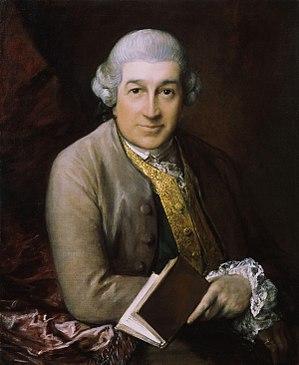
Catherine Clive, née Raftor le 5 novembre 1711 à Londres et morte le 6 décembre 1785 à Twickenham est une actrice, cantatrice, dramaturge et poétesse britannique ayant eu une notoriété importante au XVIIIᵉ siècle. Elle fut moins connue en tant qu'écrivain qu'en tant que comédienne, mais son talent littéraire est de plus en plus commenté. Elle a fait partie de troupes prestigieuses, en particulier celle de David Garrick, et bien que ses qualités d'interprétation fussent multiples, elle s'était fait une spécialité des pièces comiques et, grâce à sa voix de soprano, des opéras-ballades en vogue. La qualité de son art lui valait le respect de tous et la jalousie de certains, mais bien que d'une nature aimable et généreuse, consciente de sa valeur, elle pouvait aussi se montrer coléreuse et inflexible ; aussi, devant ses exigences, les directeurs de théâtre se voyaient-ils souvent contraints de céder et de changer leurs plans. Sa renommée atteignit des sommets sur lesquels elle se maintint pendant toute sa carrière et lorsqu'elle prit sa retraite à Twickenham, elle fut fort appréciée des habitants de la cité pour sa bonté et sa générosité.
David Garrick, né à Hereford le 19 février 1717 et mort à Londres le 20 janvier 1779, est un acteur et dramaturge britannique.